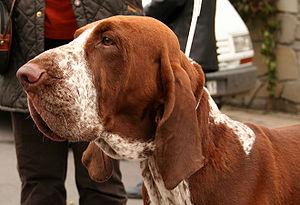
Le braque italien est une race de chien originaire d'Italie. Il s'agit d'un braque à la robe blanche mouchetée d'orange ou blanche mouchetée de brun développée dans les derniers siècles comme chien d'arrêt. Il est dit que des chiens de morphologie semblable existaient déjà au temps de Xénophon et en France au XVᵉ siècle à la cour des rois.